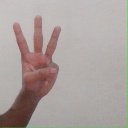
अक्षर: व